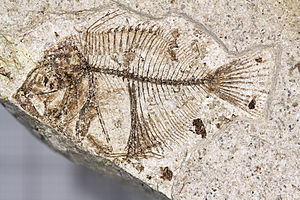
Fur Museum / Udstillingerne / Fossilerne
Fur Museum er et naturhistorisk museum beliggende i Nederby på øen Fur i Limfjorden. Museet besidder og udstiller en omfattende samling af tidlig eocæne fossiler fra Fur Formationen, et jordlag der i daglig tale kaldes for moleret, og det underliggende Stolleklint Ler på Fur. Museet fortæller om egnens geologi og er samtidig er et lokalmuseum med kulturhistorisk, etnologisk og arkæologisk virke på Fur. Museet er en del af Museum Salling.